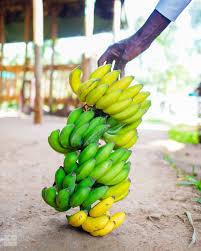
Kuna mkono ambaye ameshikilia ndizi, ndizi iko na upande viwili pahali imeifaa na mahali bado haijaifaa kwa umbali inaonekana ni nyumba fulani nyumba jua linawaka chini kuna mchanga.